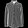
Label: Shirt